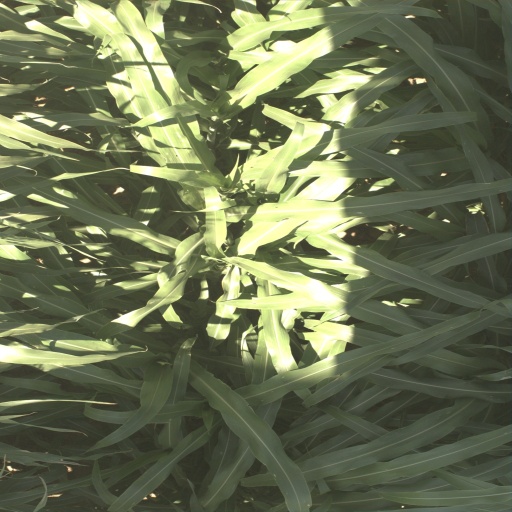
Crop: sorghum